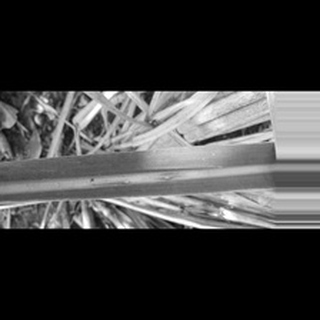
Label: sugarcane_red_rot